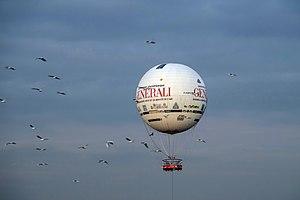
Ballon de Paris en plein vol
Le Ballon de Paris est un ballon captif, servant d'attraction touristique et d'outil de sensibilisation à la qualité de l'air, installé à Paris depuis 1999 dans le parc André-Citroën. Conçu et développé par la société Aerophile, il a accueilli selon celle-ci un demi-million de visiteurs en dix ans.